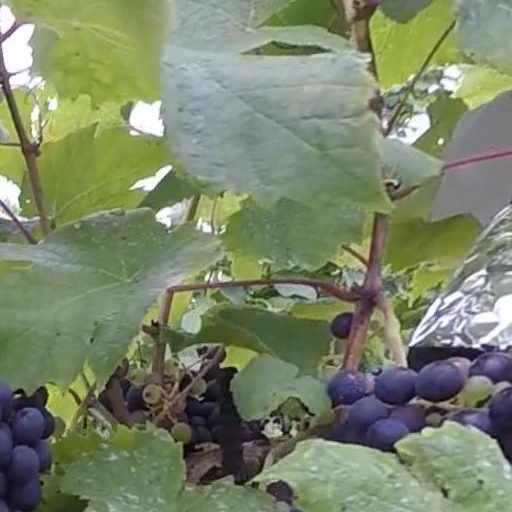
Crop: grape